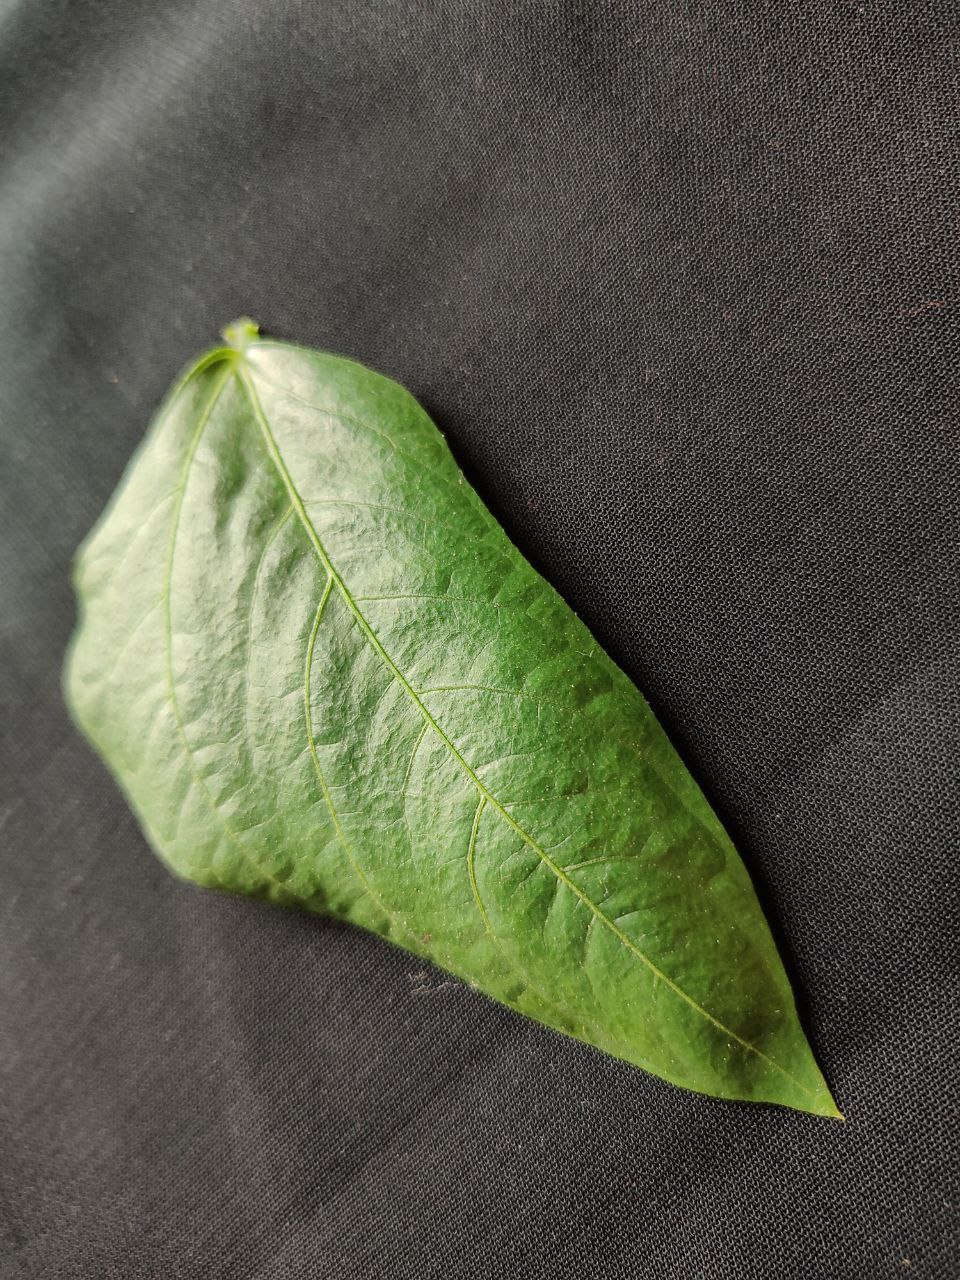
Crop: cowpea
Leaf condition: Fresh Leaf